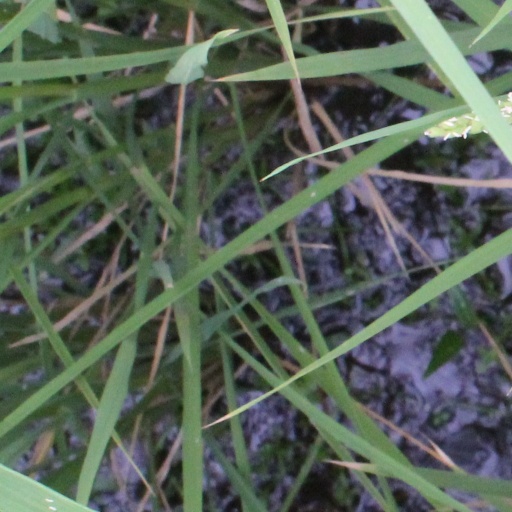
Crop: rice